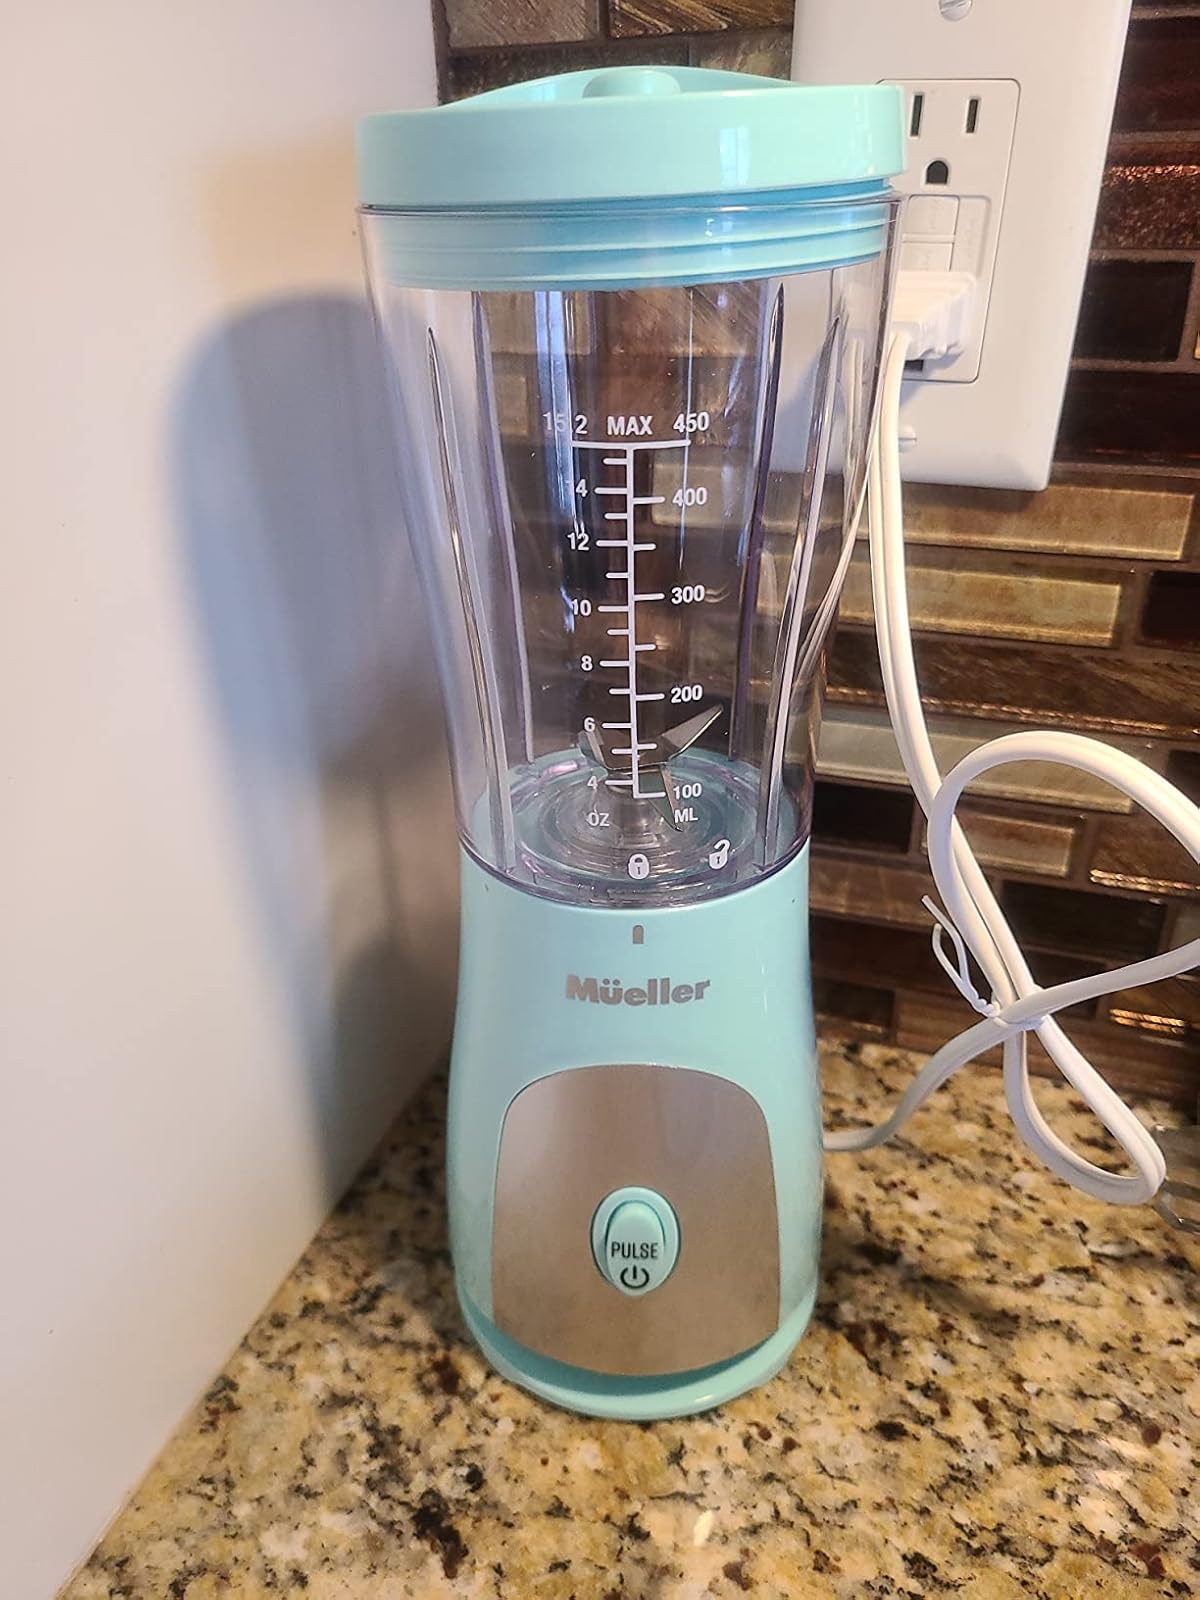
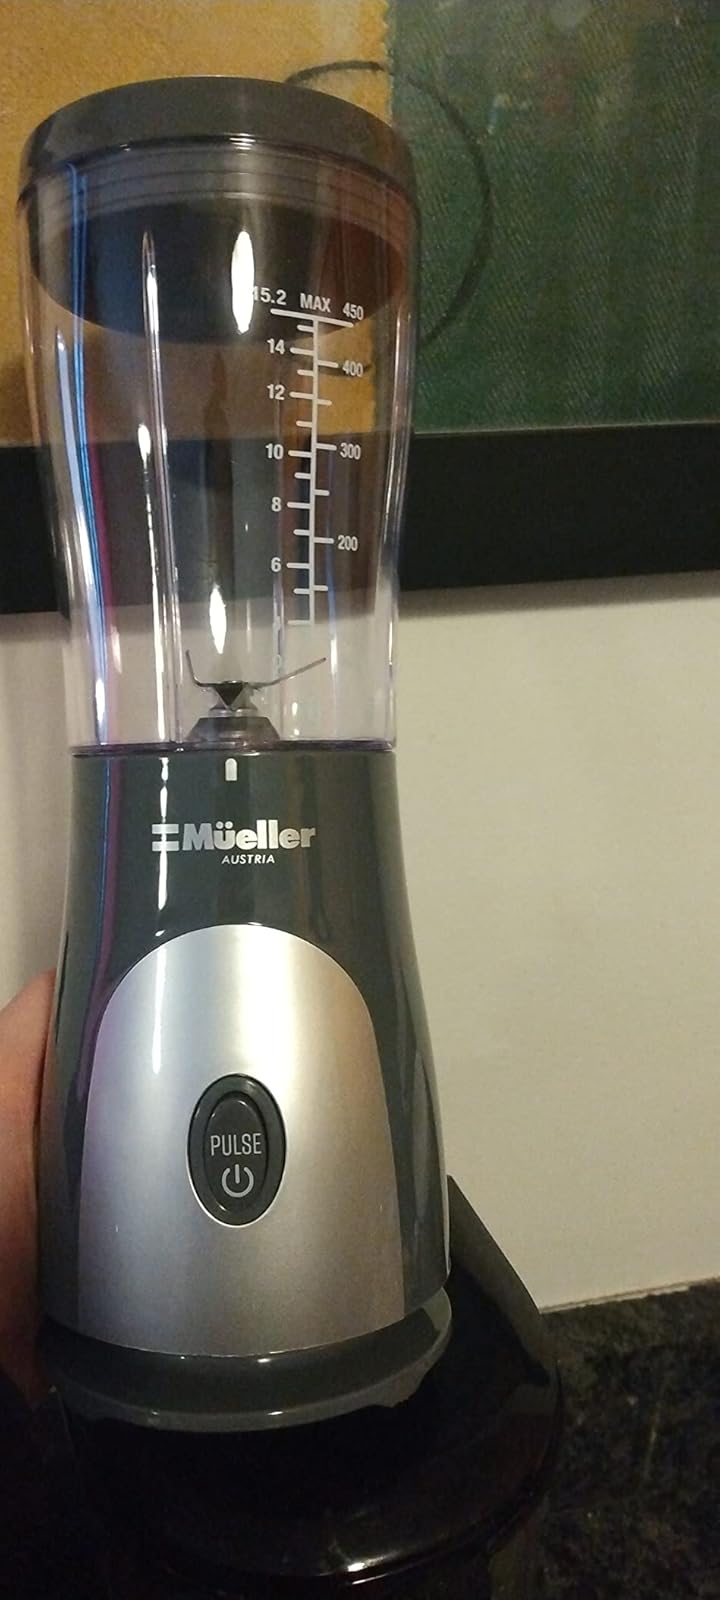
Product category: items_blender
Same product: no